Festa della Santissima Pietà

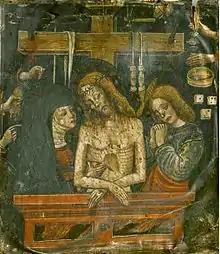
The holy image of Cannobio

According to the legend, in Cannobio on 8, 9, 10, and 28 January 1522 in Tommaso Zaccheo's inn occurred miracles.